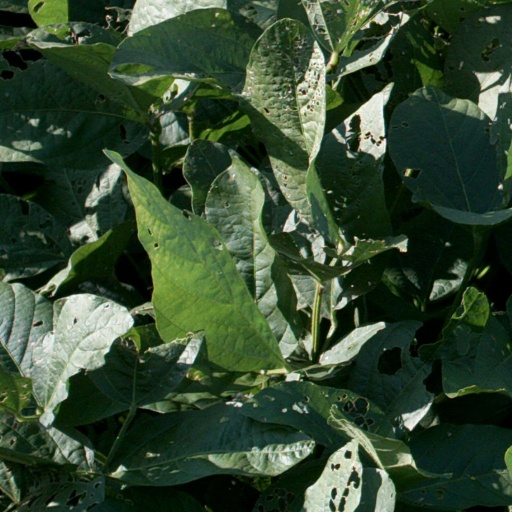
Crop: soybean